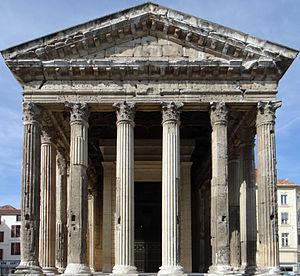
Vienne - Temple d'Auguste et de Julie (sept. 2013)
Le temple d'Auguste et de Livie est un temple romain périptère sine postico hexastyle corinthien édifié au début du Iᵉʳ siècle, qui se situait dans le centre-ville de la cité antique de Vienna, correspondant également au centre de la ville contemporaine de Vienne, dans le département français de l'Isère et la région Rhône-Alpes.